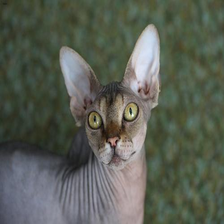
Species: cat
Breed: Sphynx